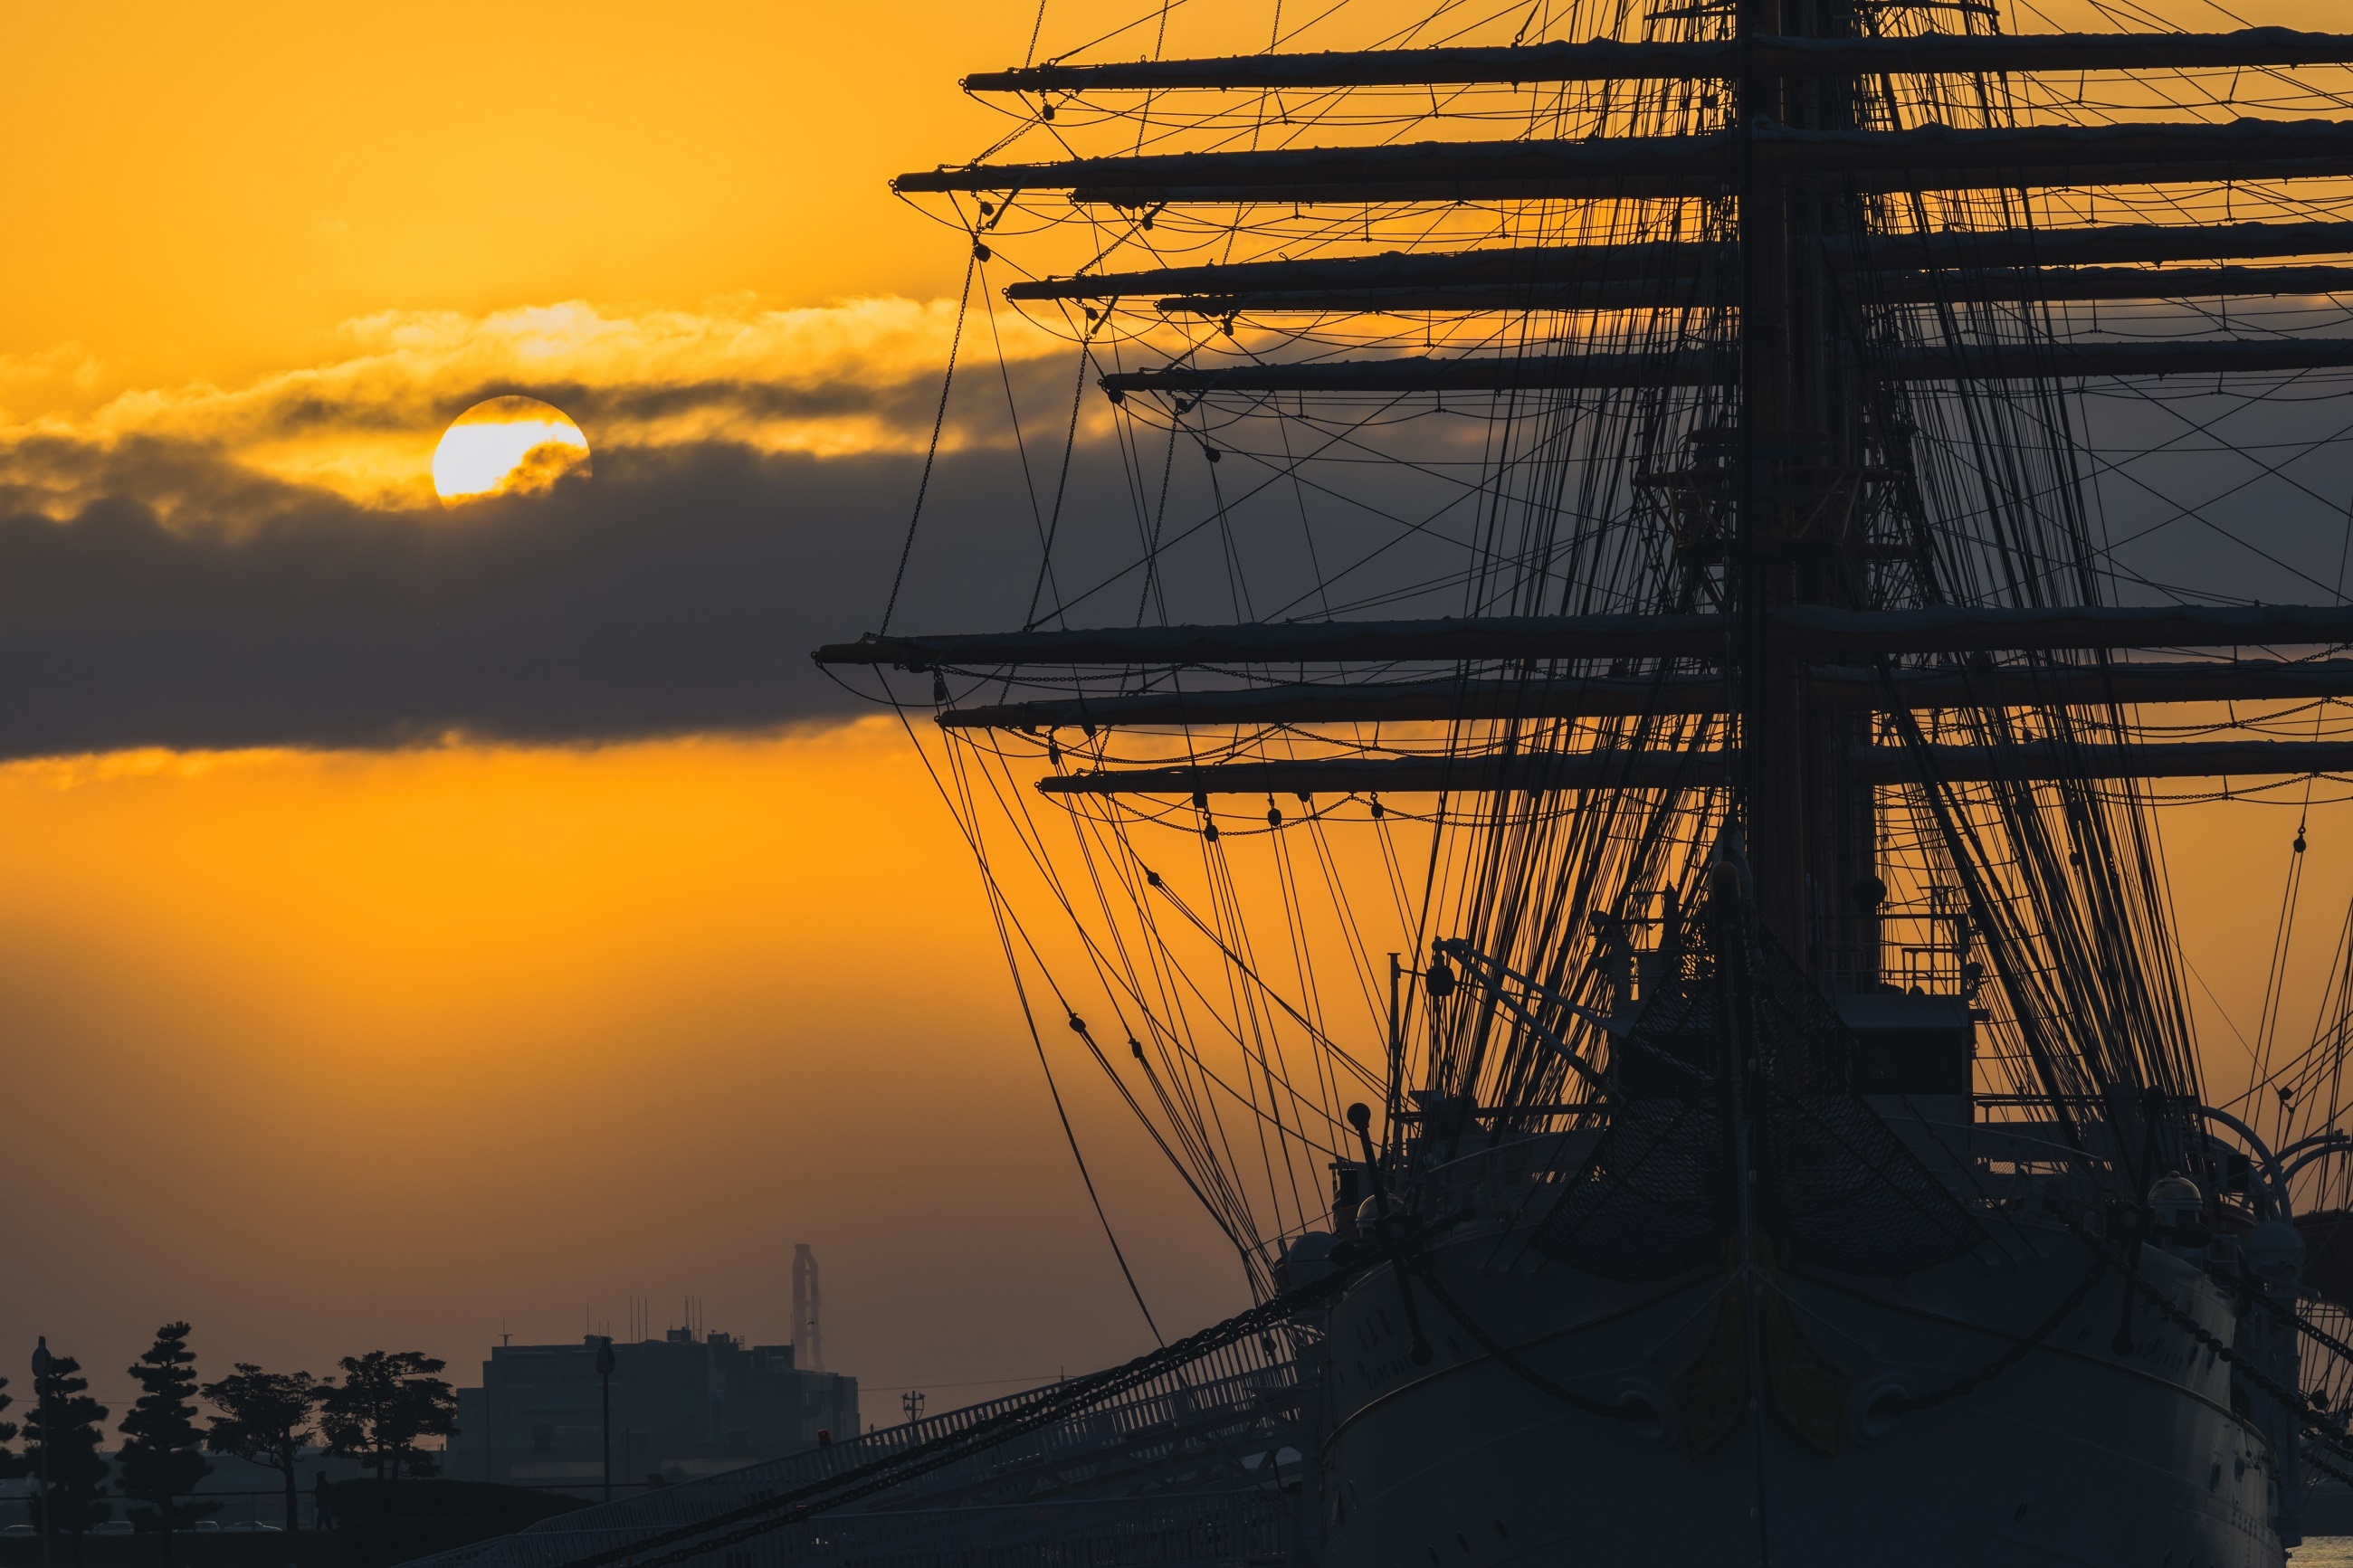
sea, horizon, silhouette, light, cloud, sky, sunrise, sunset, boat, bridge, sunlight, morning, dawn, dusk, evening, twilight, reflection, vessel, vehicle, tower, mast, sailboat, clouds, nautical, marine, masts, superstructure, sailing ship